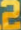
Number: 2